Angara Airlines Flight 200

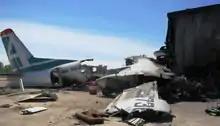
Wreckage of Flight 200

Angara Airlines Flight 200 was a domestic scheduled flight from Ulan-Ude Airport to Nizhneangarsk Airport, Russia. On 27 June 2019, the Antonov An-24RV aircraft operating the flight suffered an engine failure on take-off. On landing at Nizhneangarsk, the aircraft departed the runway and collided with a building. The captain and flight engineer were killed. Many of the 43 passengers sustained injuries.